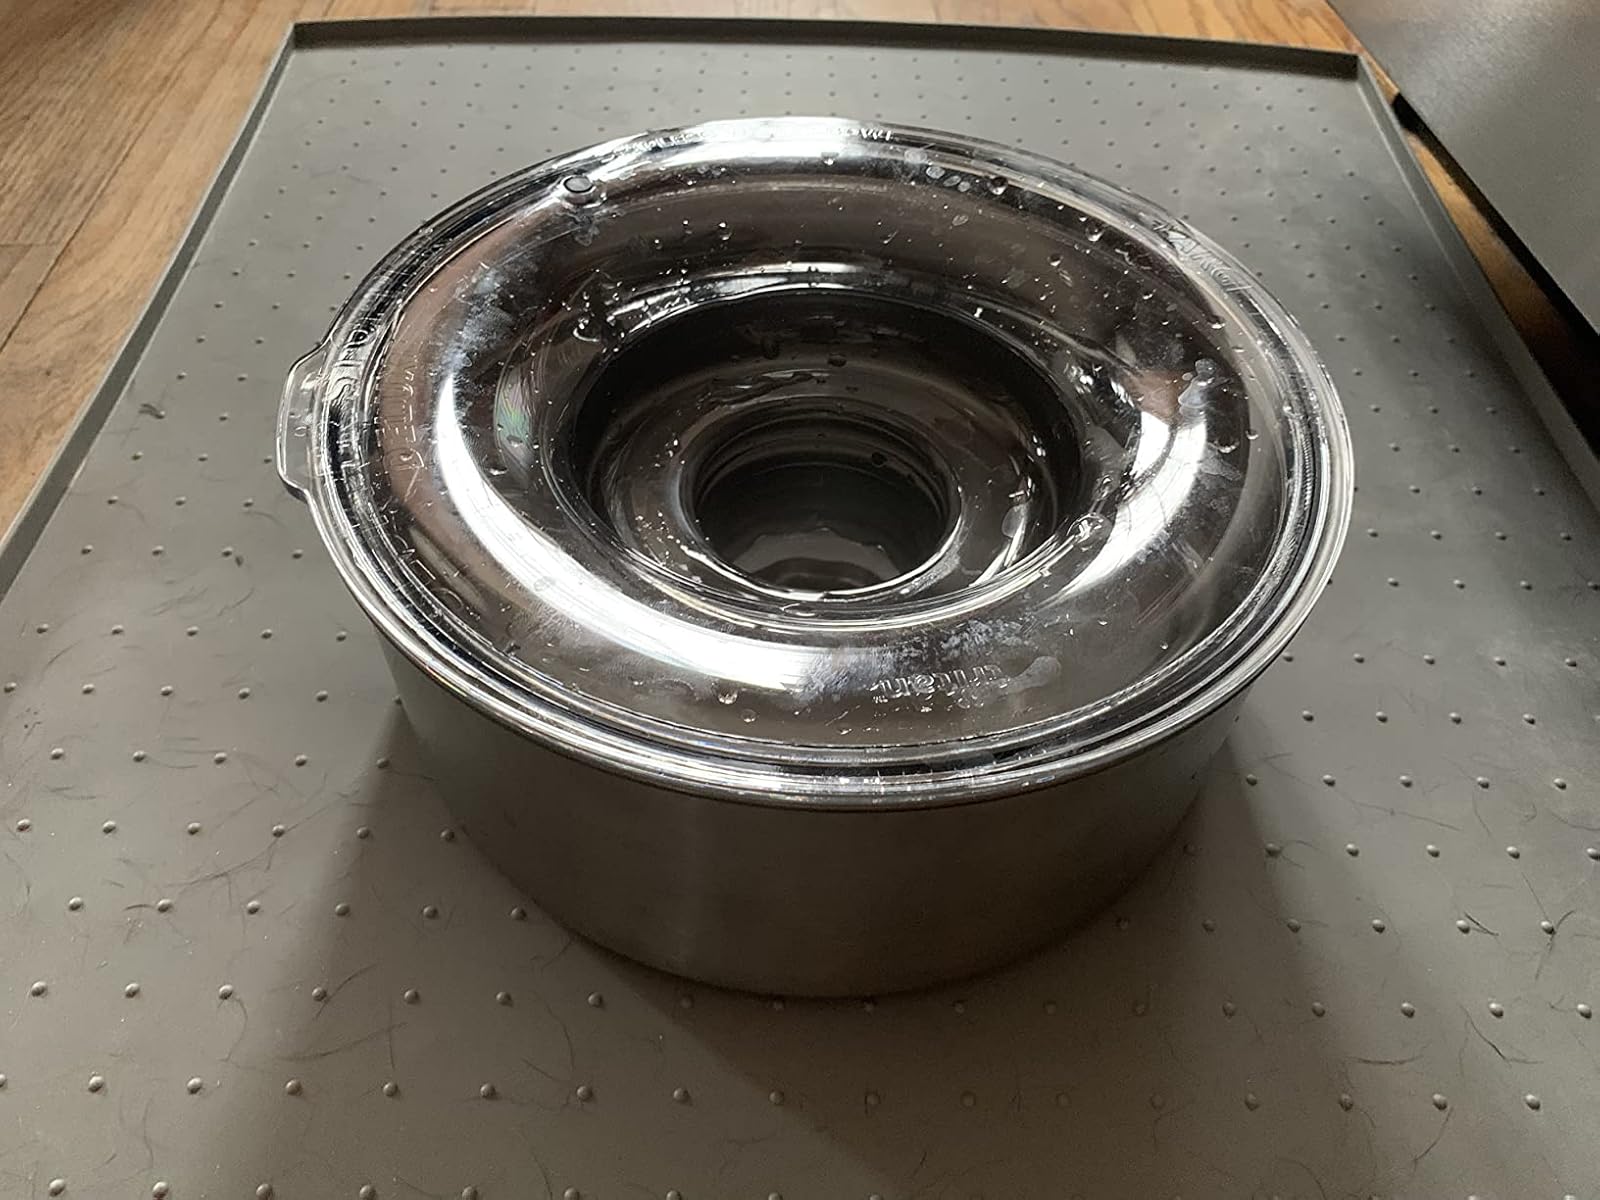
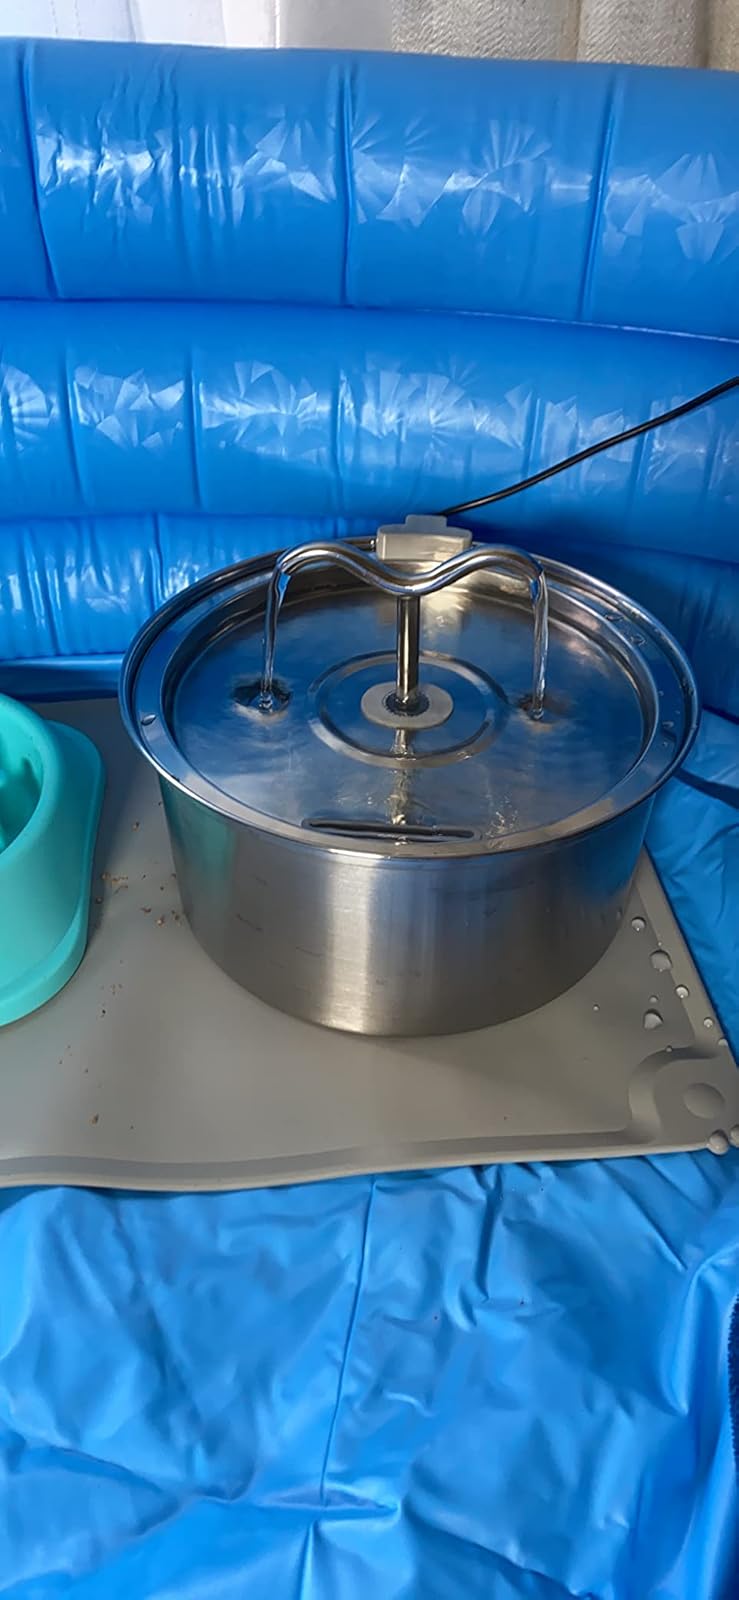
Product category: items_bowl
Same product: no